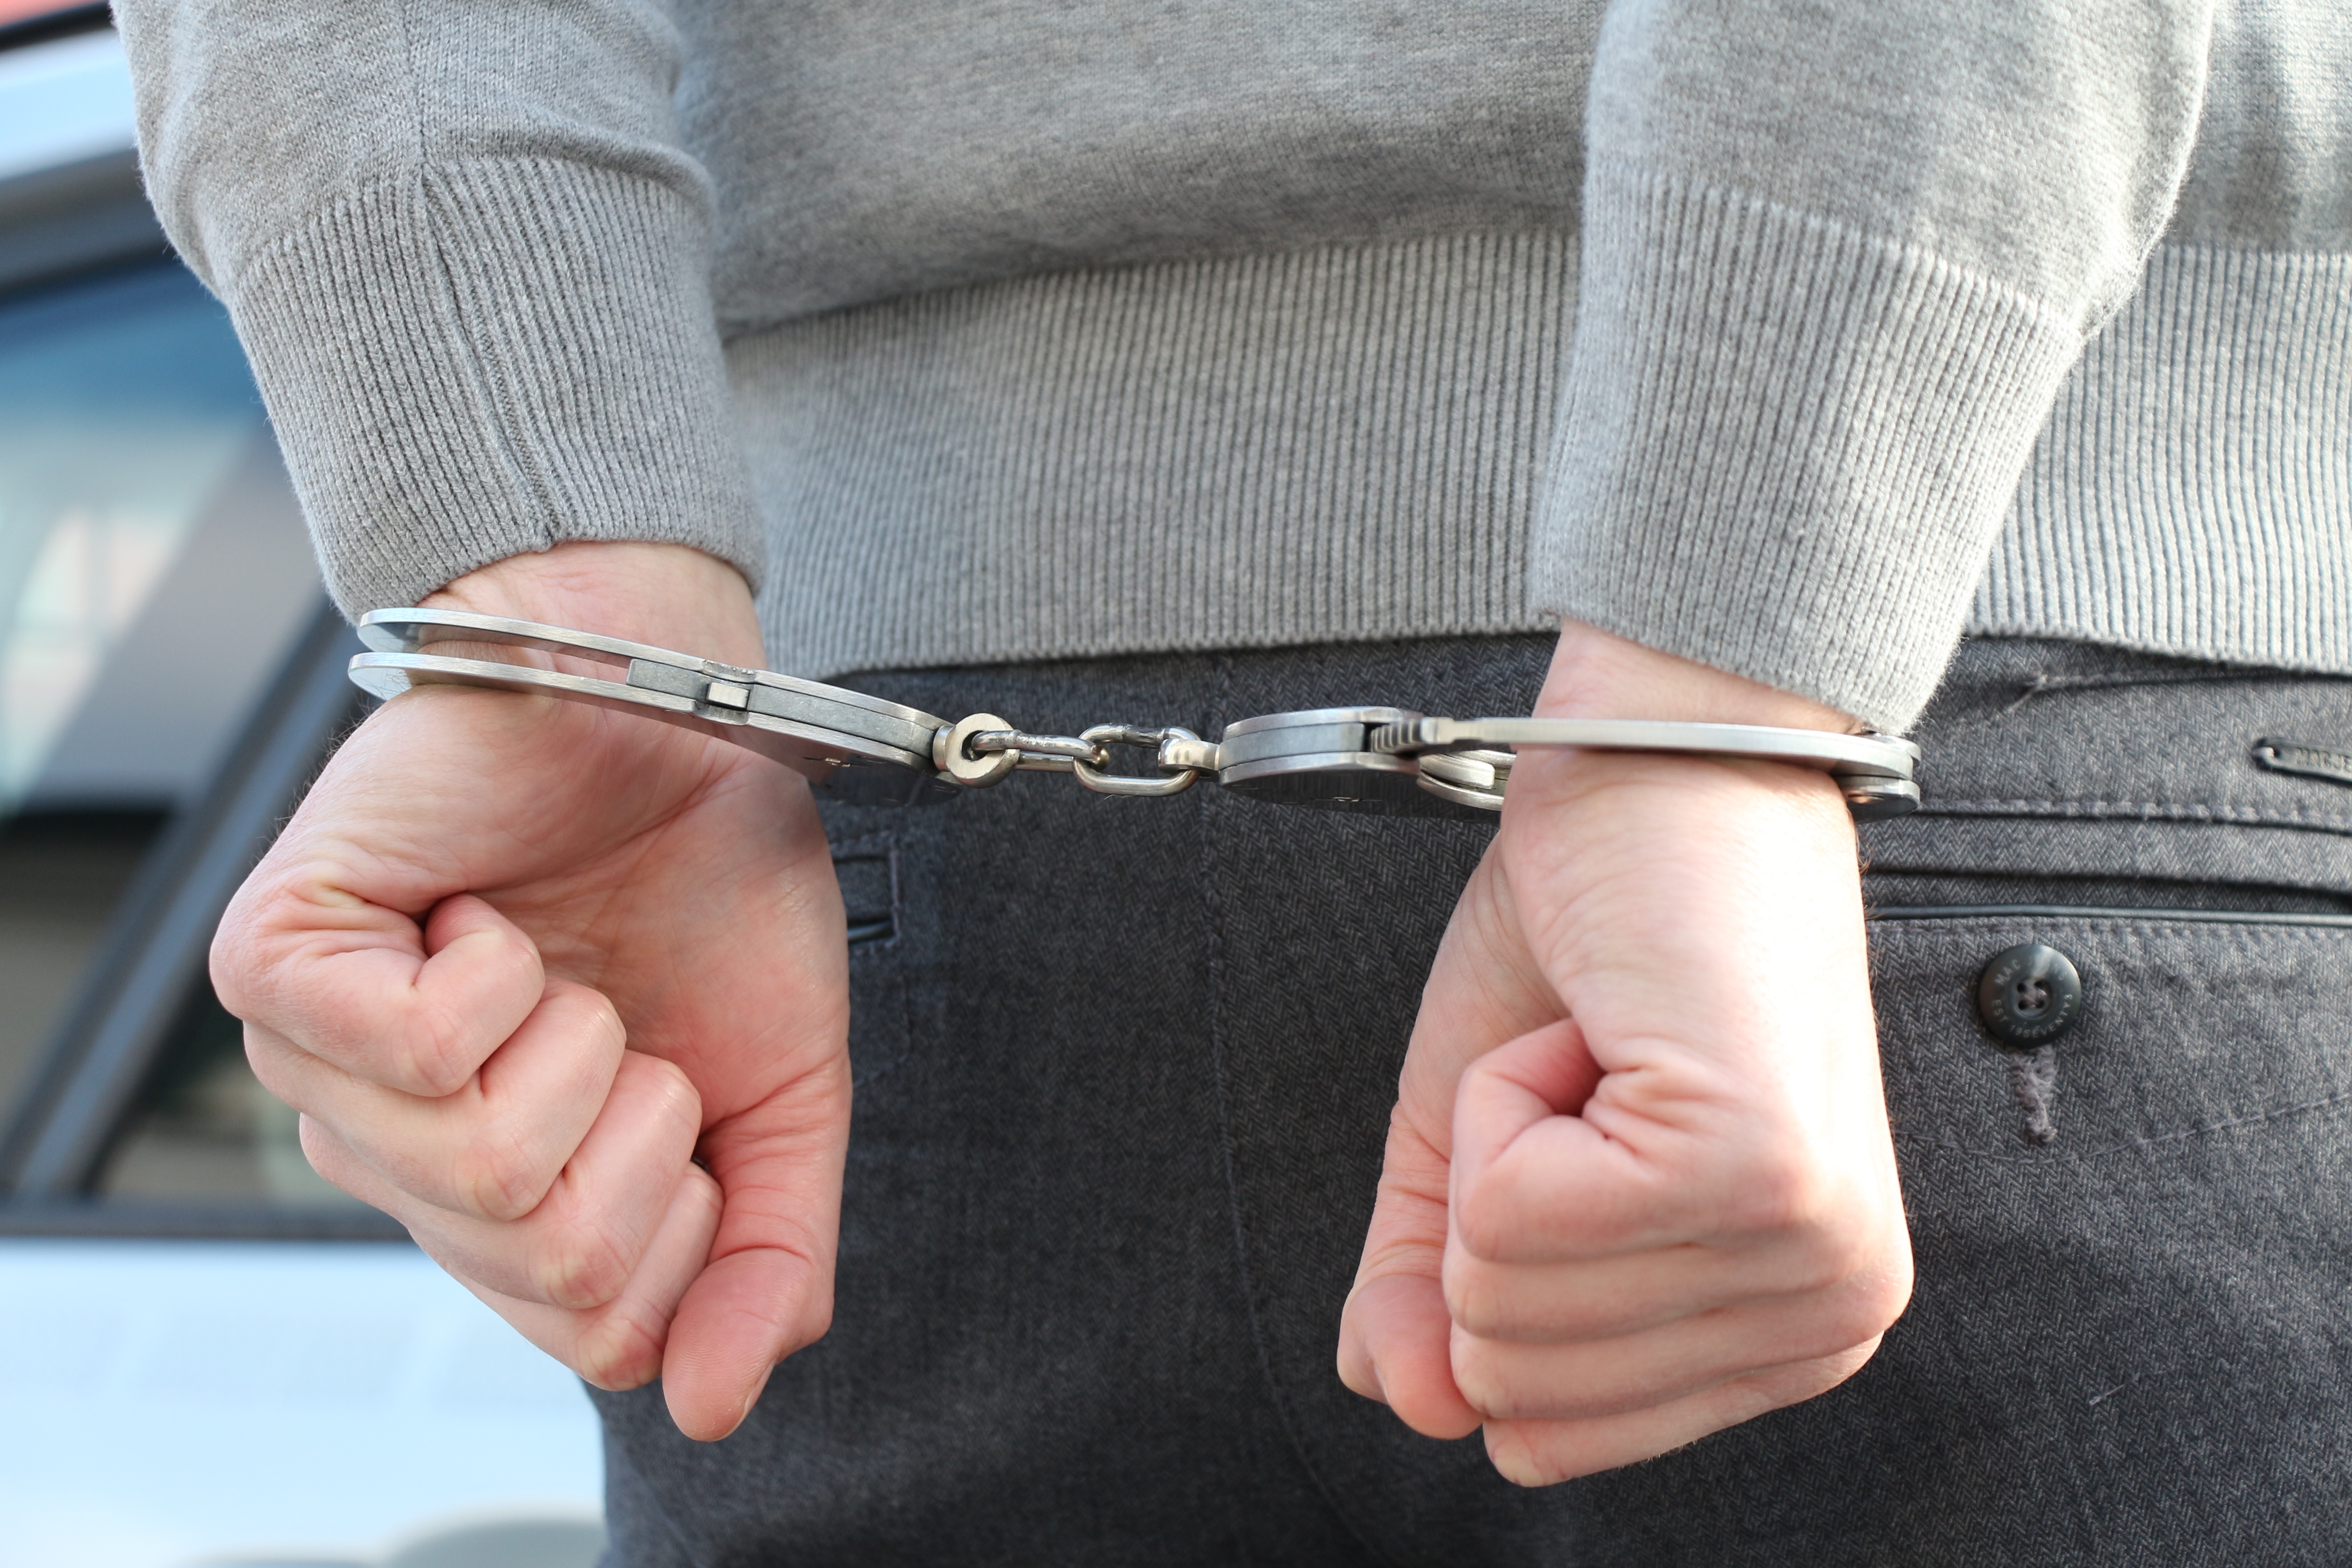
hand, leather, leg, finger, arm, human body, belt, glasses, police, crime, zipper, arrest, detention, handcuffs, lock up, police usage, offender, fashion accessory